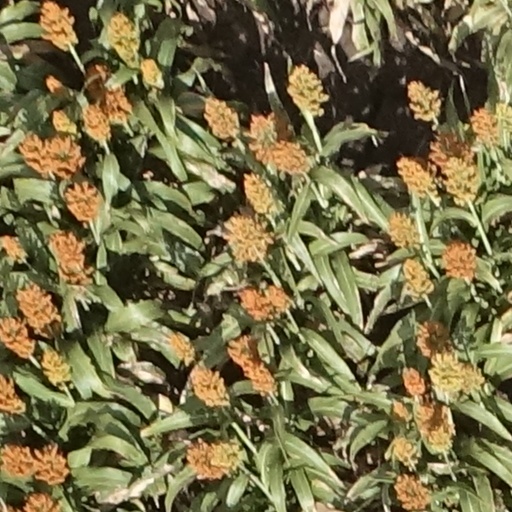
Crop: sorghum